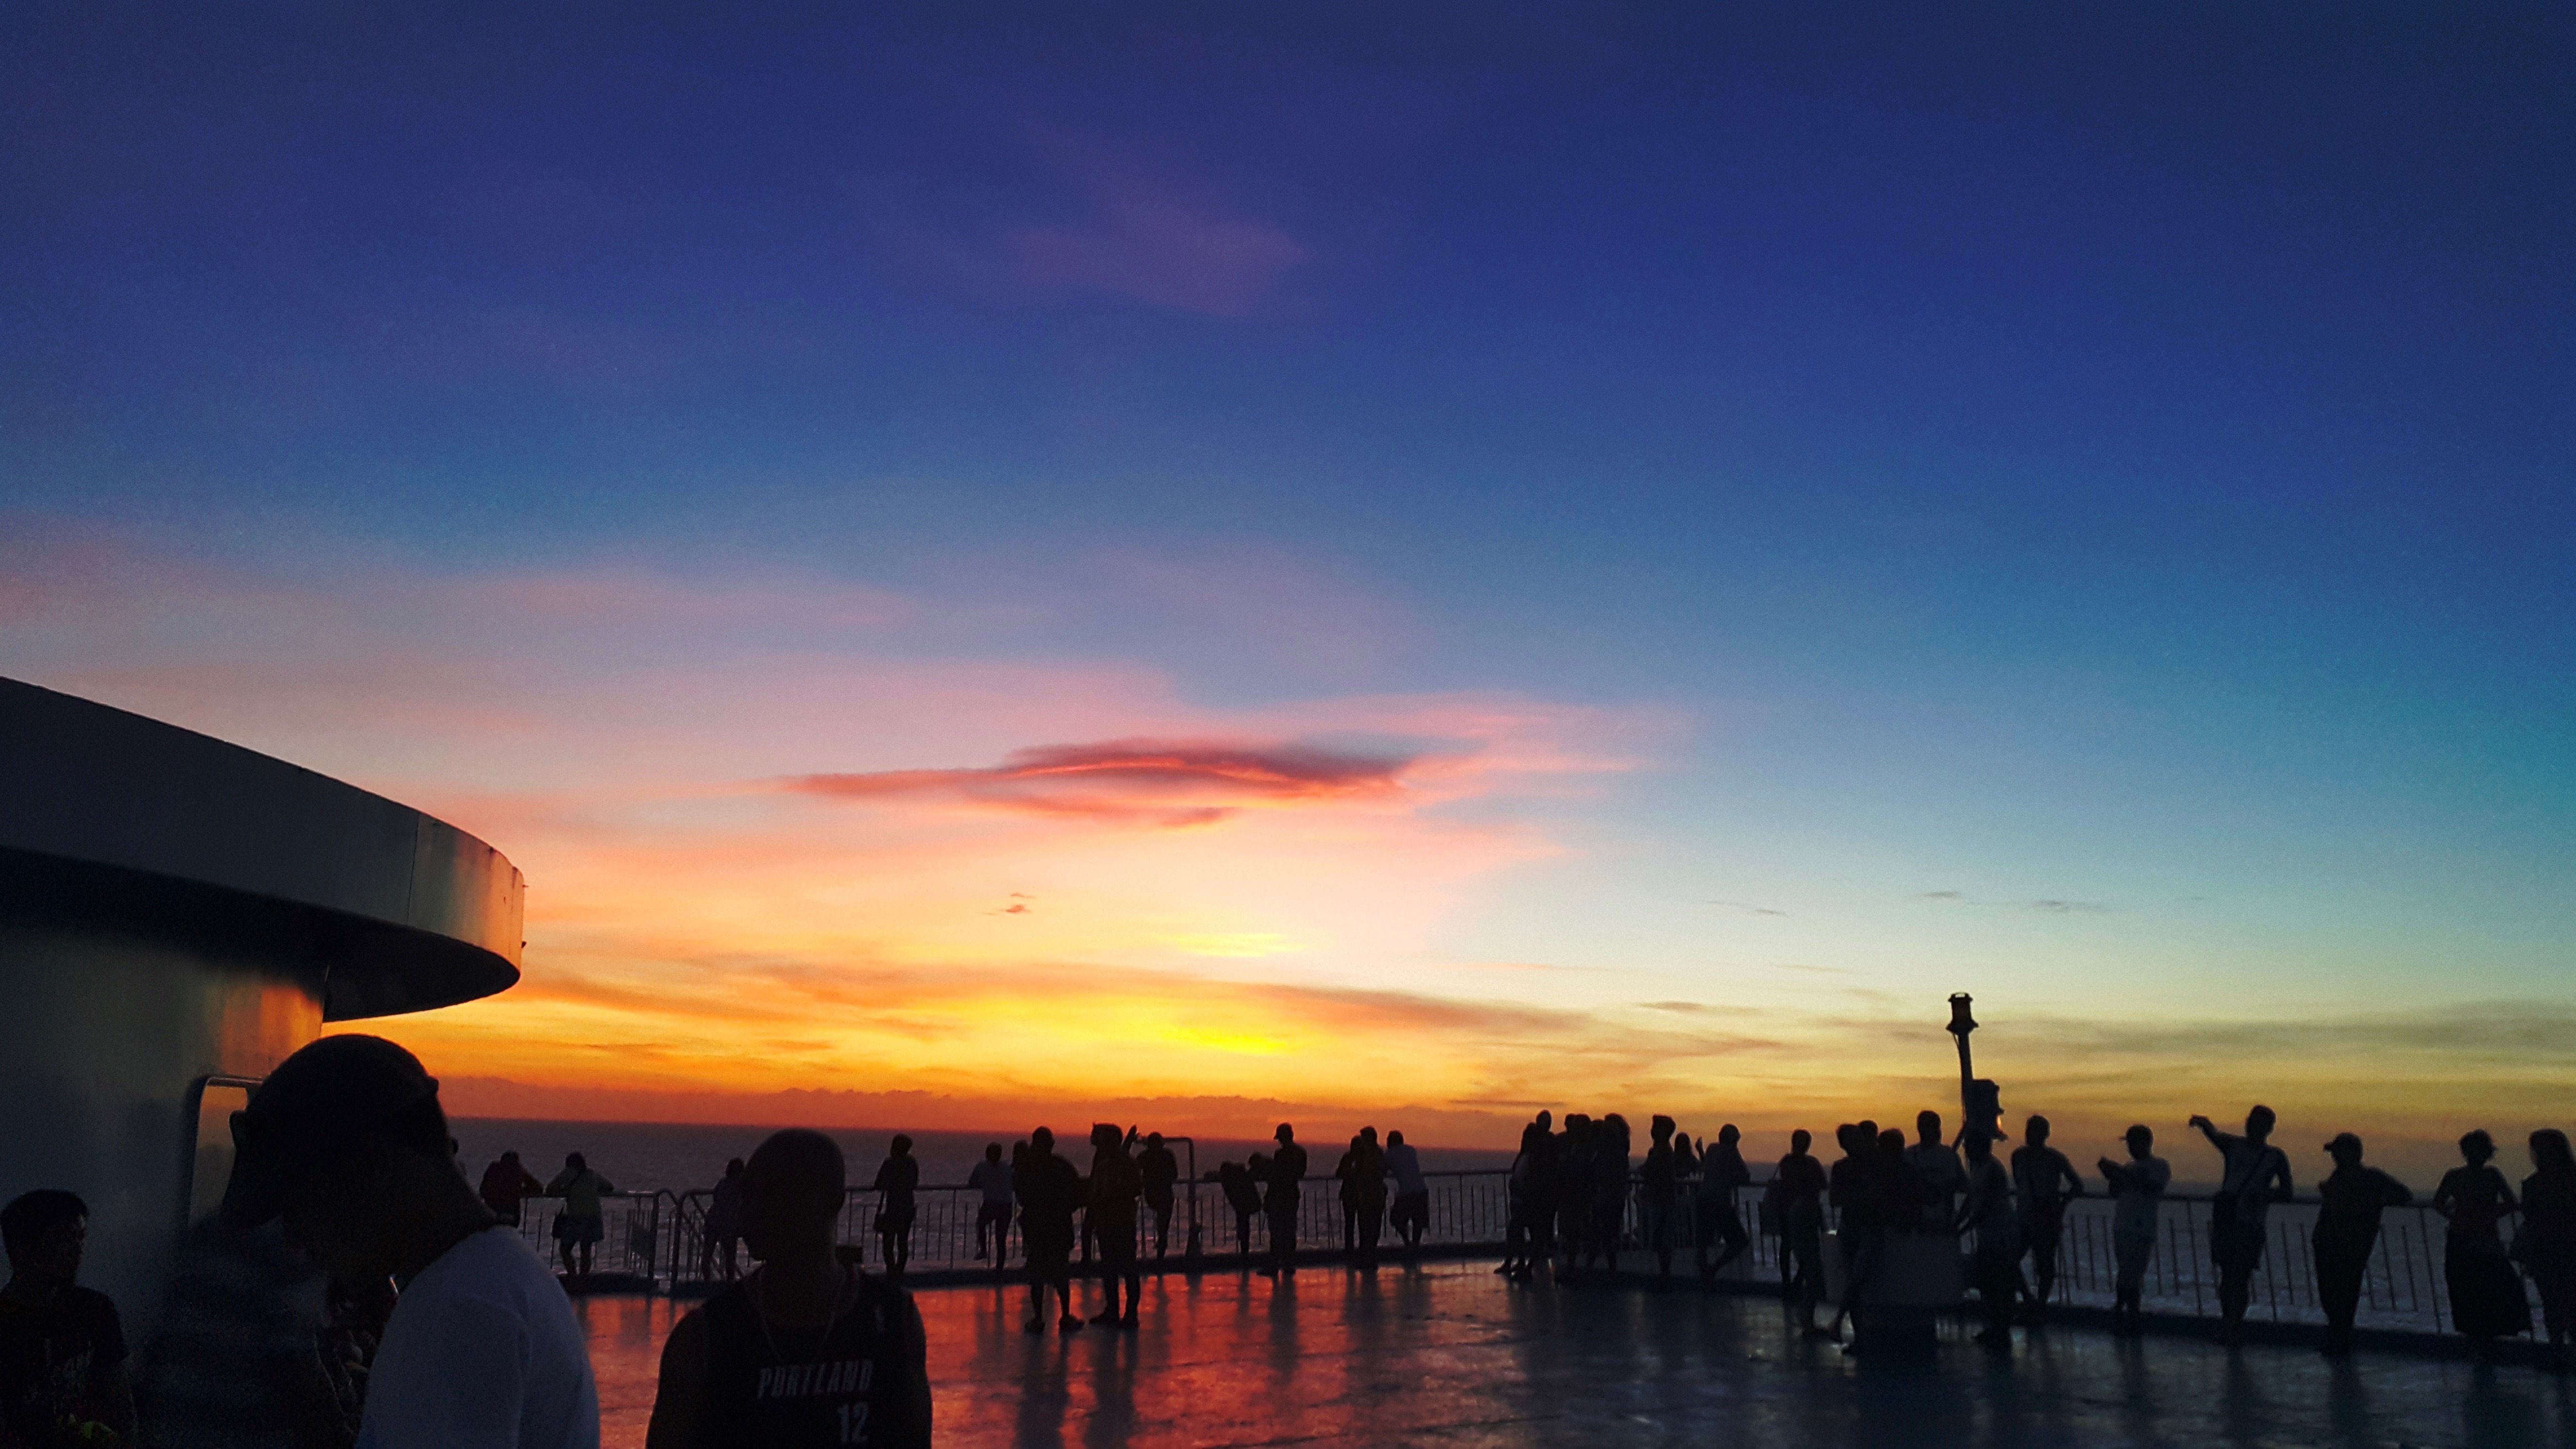
sea, horizon, cloud, sky, sunrise, sunset, morning, dawn, dusk, evening, reflection, afterglow